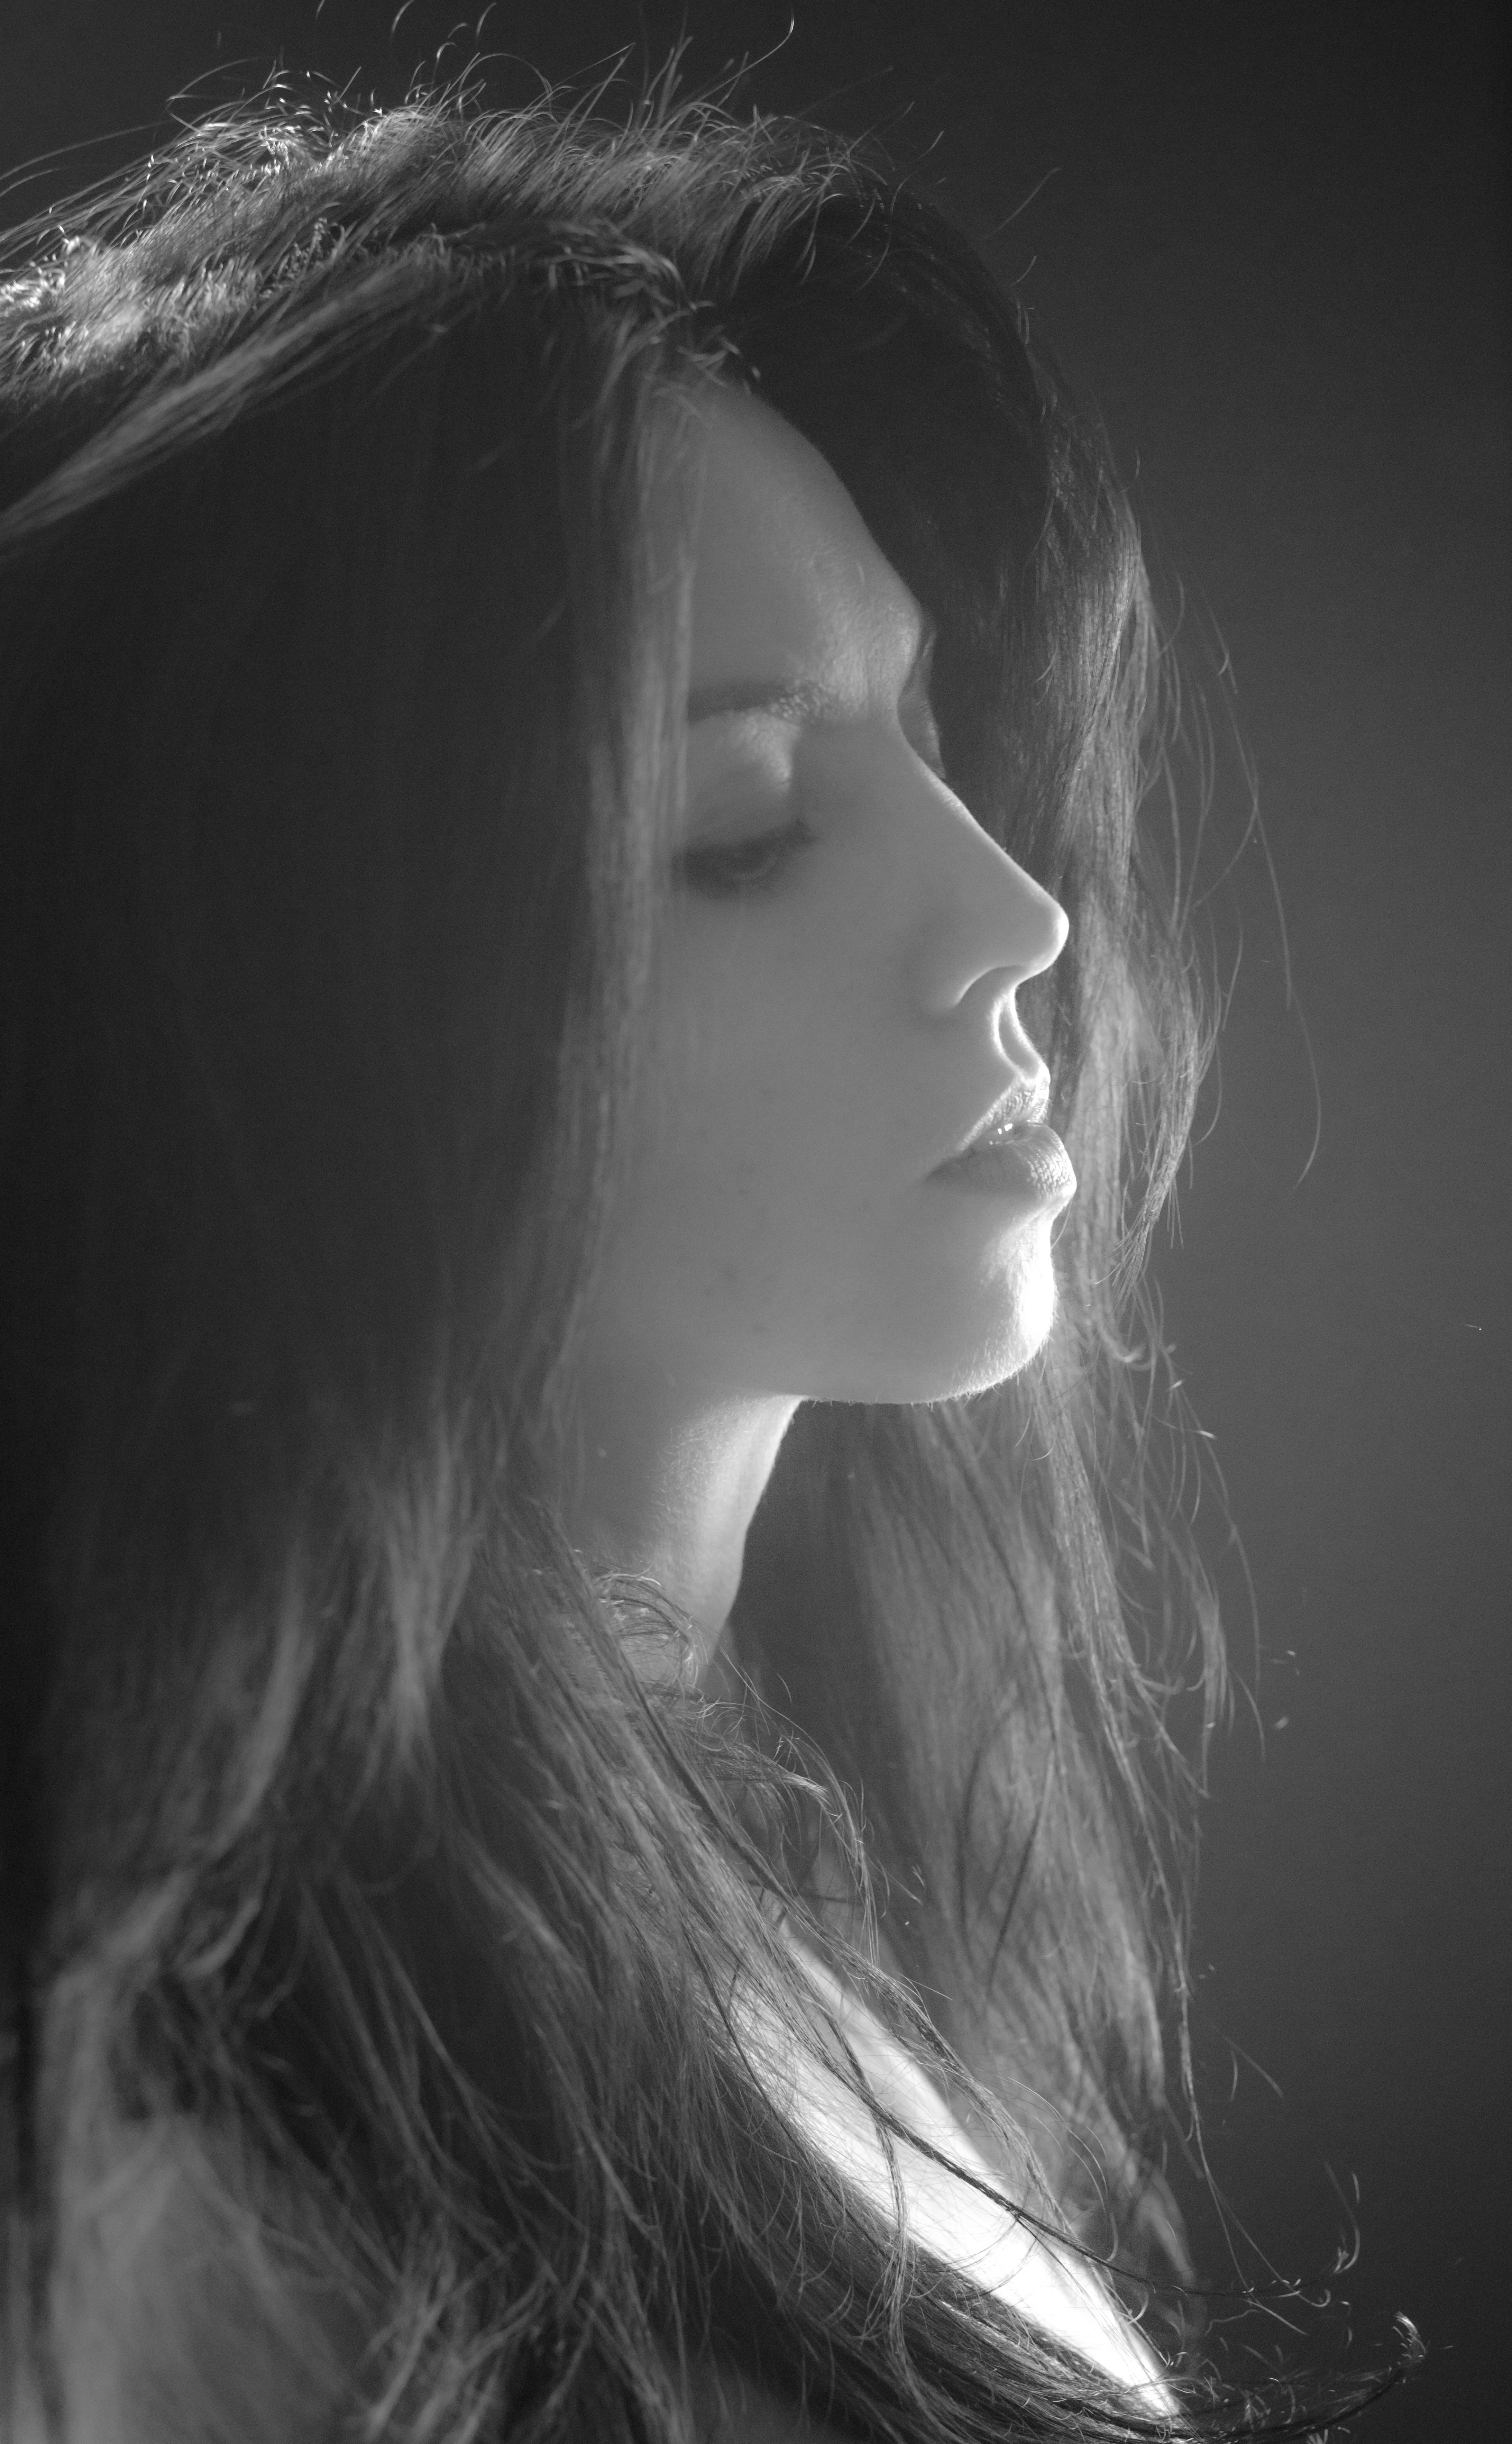
black and white, girl, white, photography, portrait, model, darkness, black, monochrome, close up, human body, blackandwhite, face, eye, head, beauty, organ, emotion, pentax645z, photo shoot, monochrome photography, portrait photography